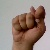
The image shows a hand gesture representing the letter 'T' in Indian Sign Language.